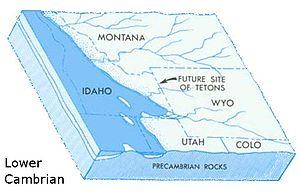
La géologie de la région de Grand Teton se caractérise par des roches faisant partie des plus vieilles de la planète, alors que les montagnes font partie des plus récentes d'Amérique du Nord. Le massif montagneux du Teton Range, situé en grande partie dans le parc national de Grand Teton, commence à apparaître il y a environ 9 millions d'années. La proche vallée de Jackson Hole est, de son côté, le vestige d'un bassin sédimentaire plus ancien.